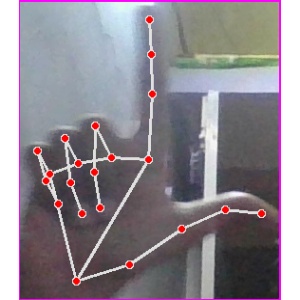
अक्षर: ल